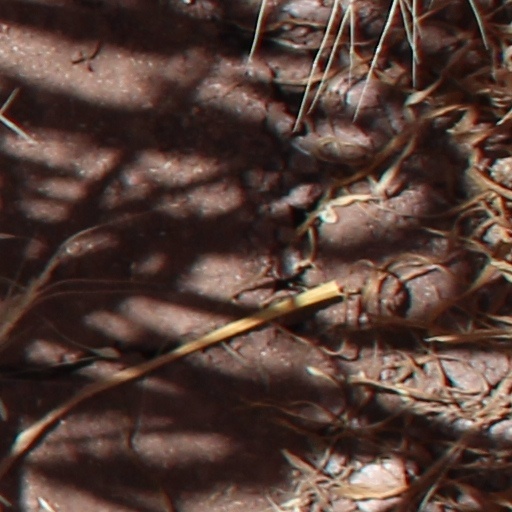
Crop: wheat